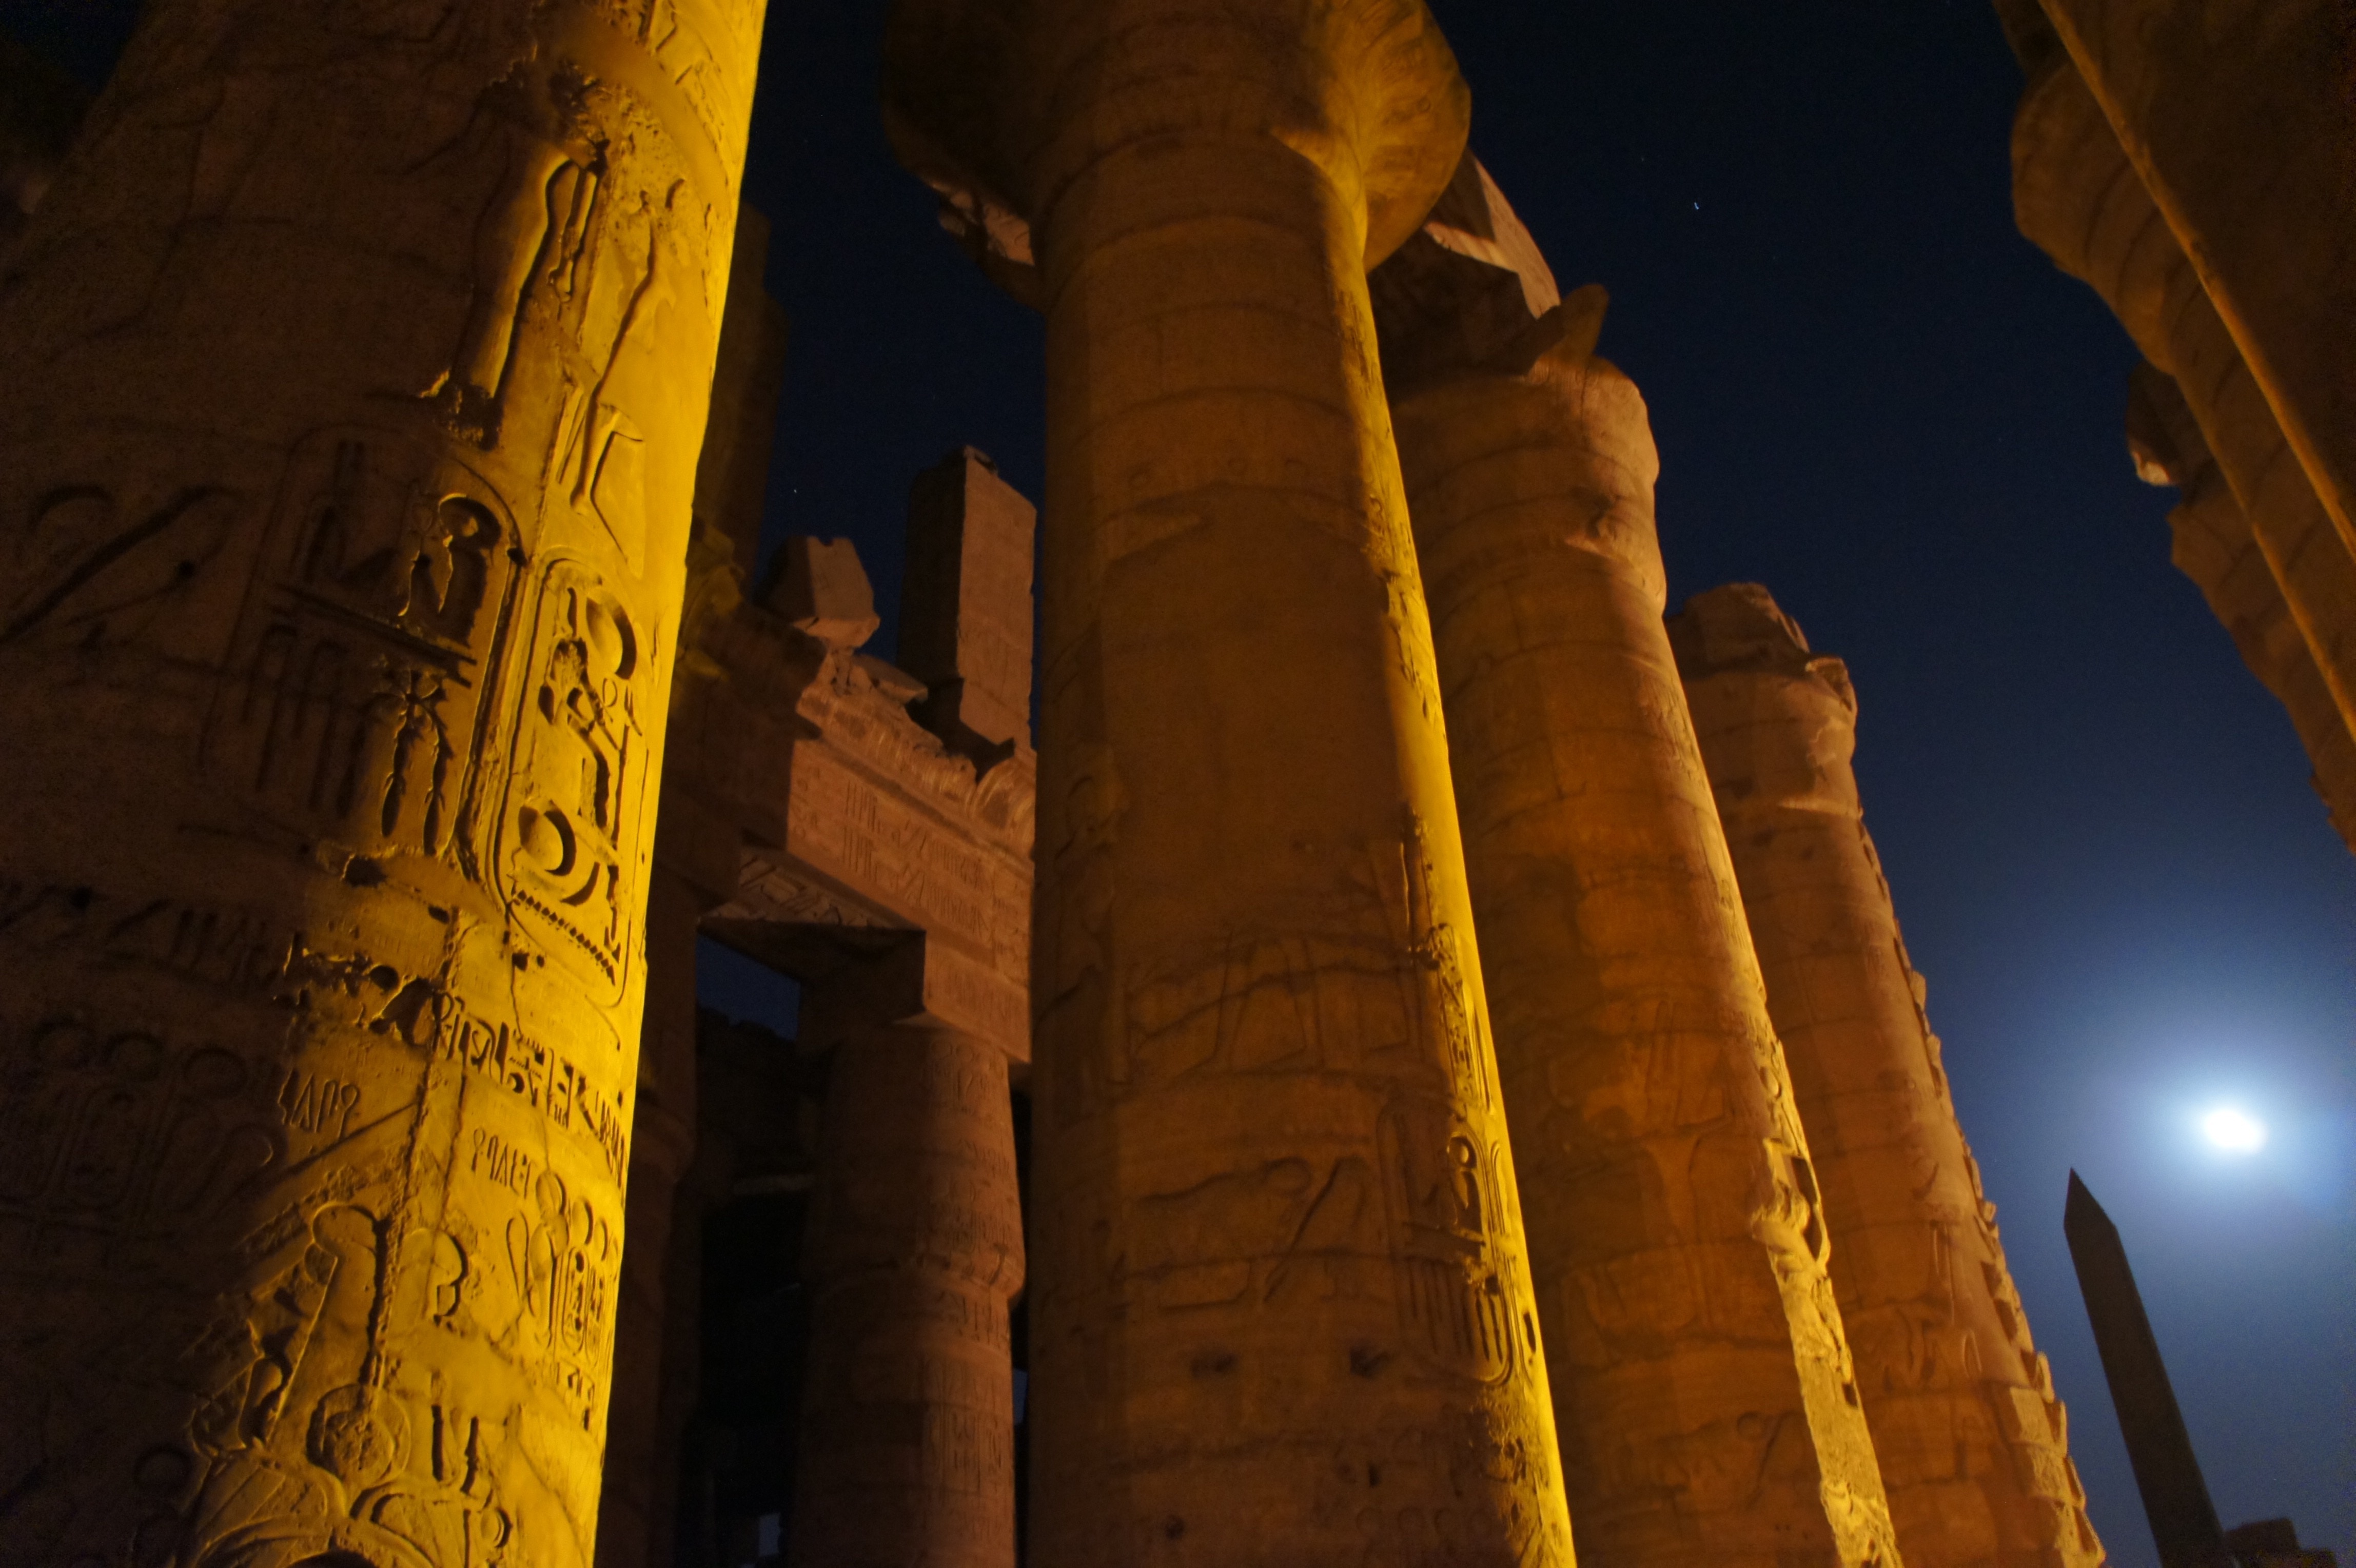
light, structure, night, sunlight, evening, column, darkness, yellow, full moon, egypt, temple, luxor, karnak, columnar, pharaohs, imposing, laser show, pharaonic, temple complex, hieroglyphics, ancient history